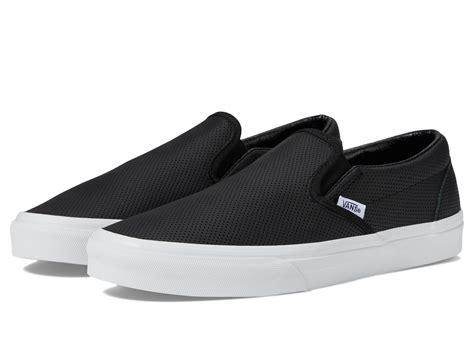
Brand: Vans
Model: Classic Slip On